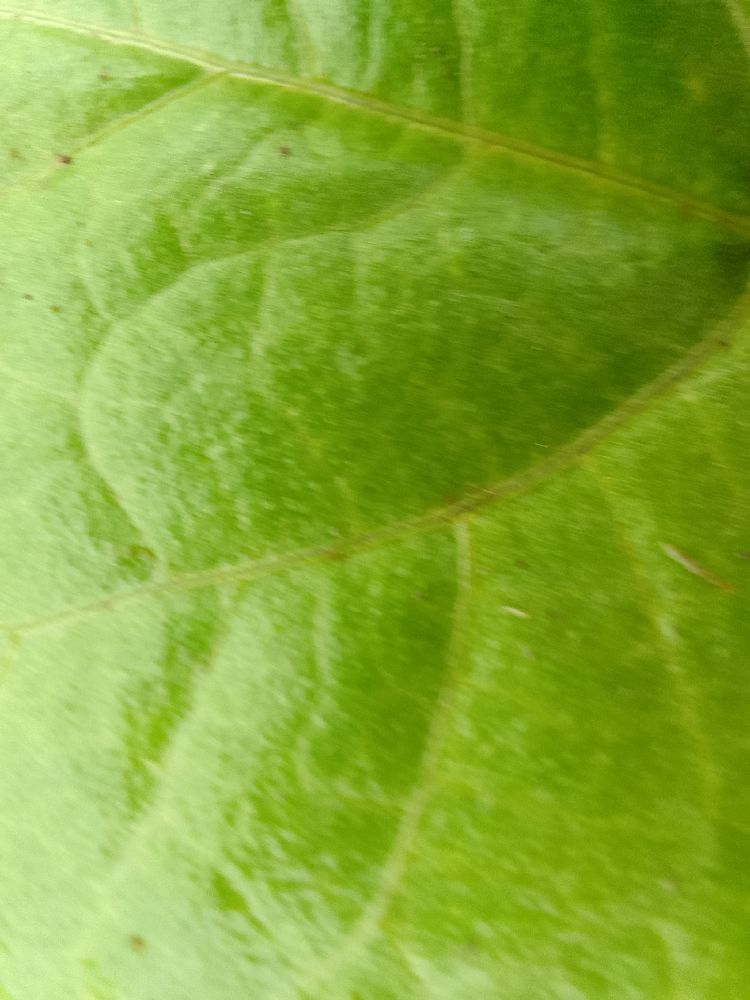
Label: healthy